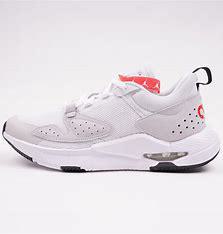
Brand: Jordan
Model: Air Cadence